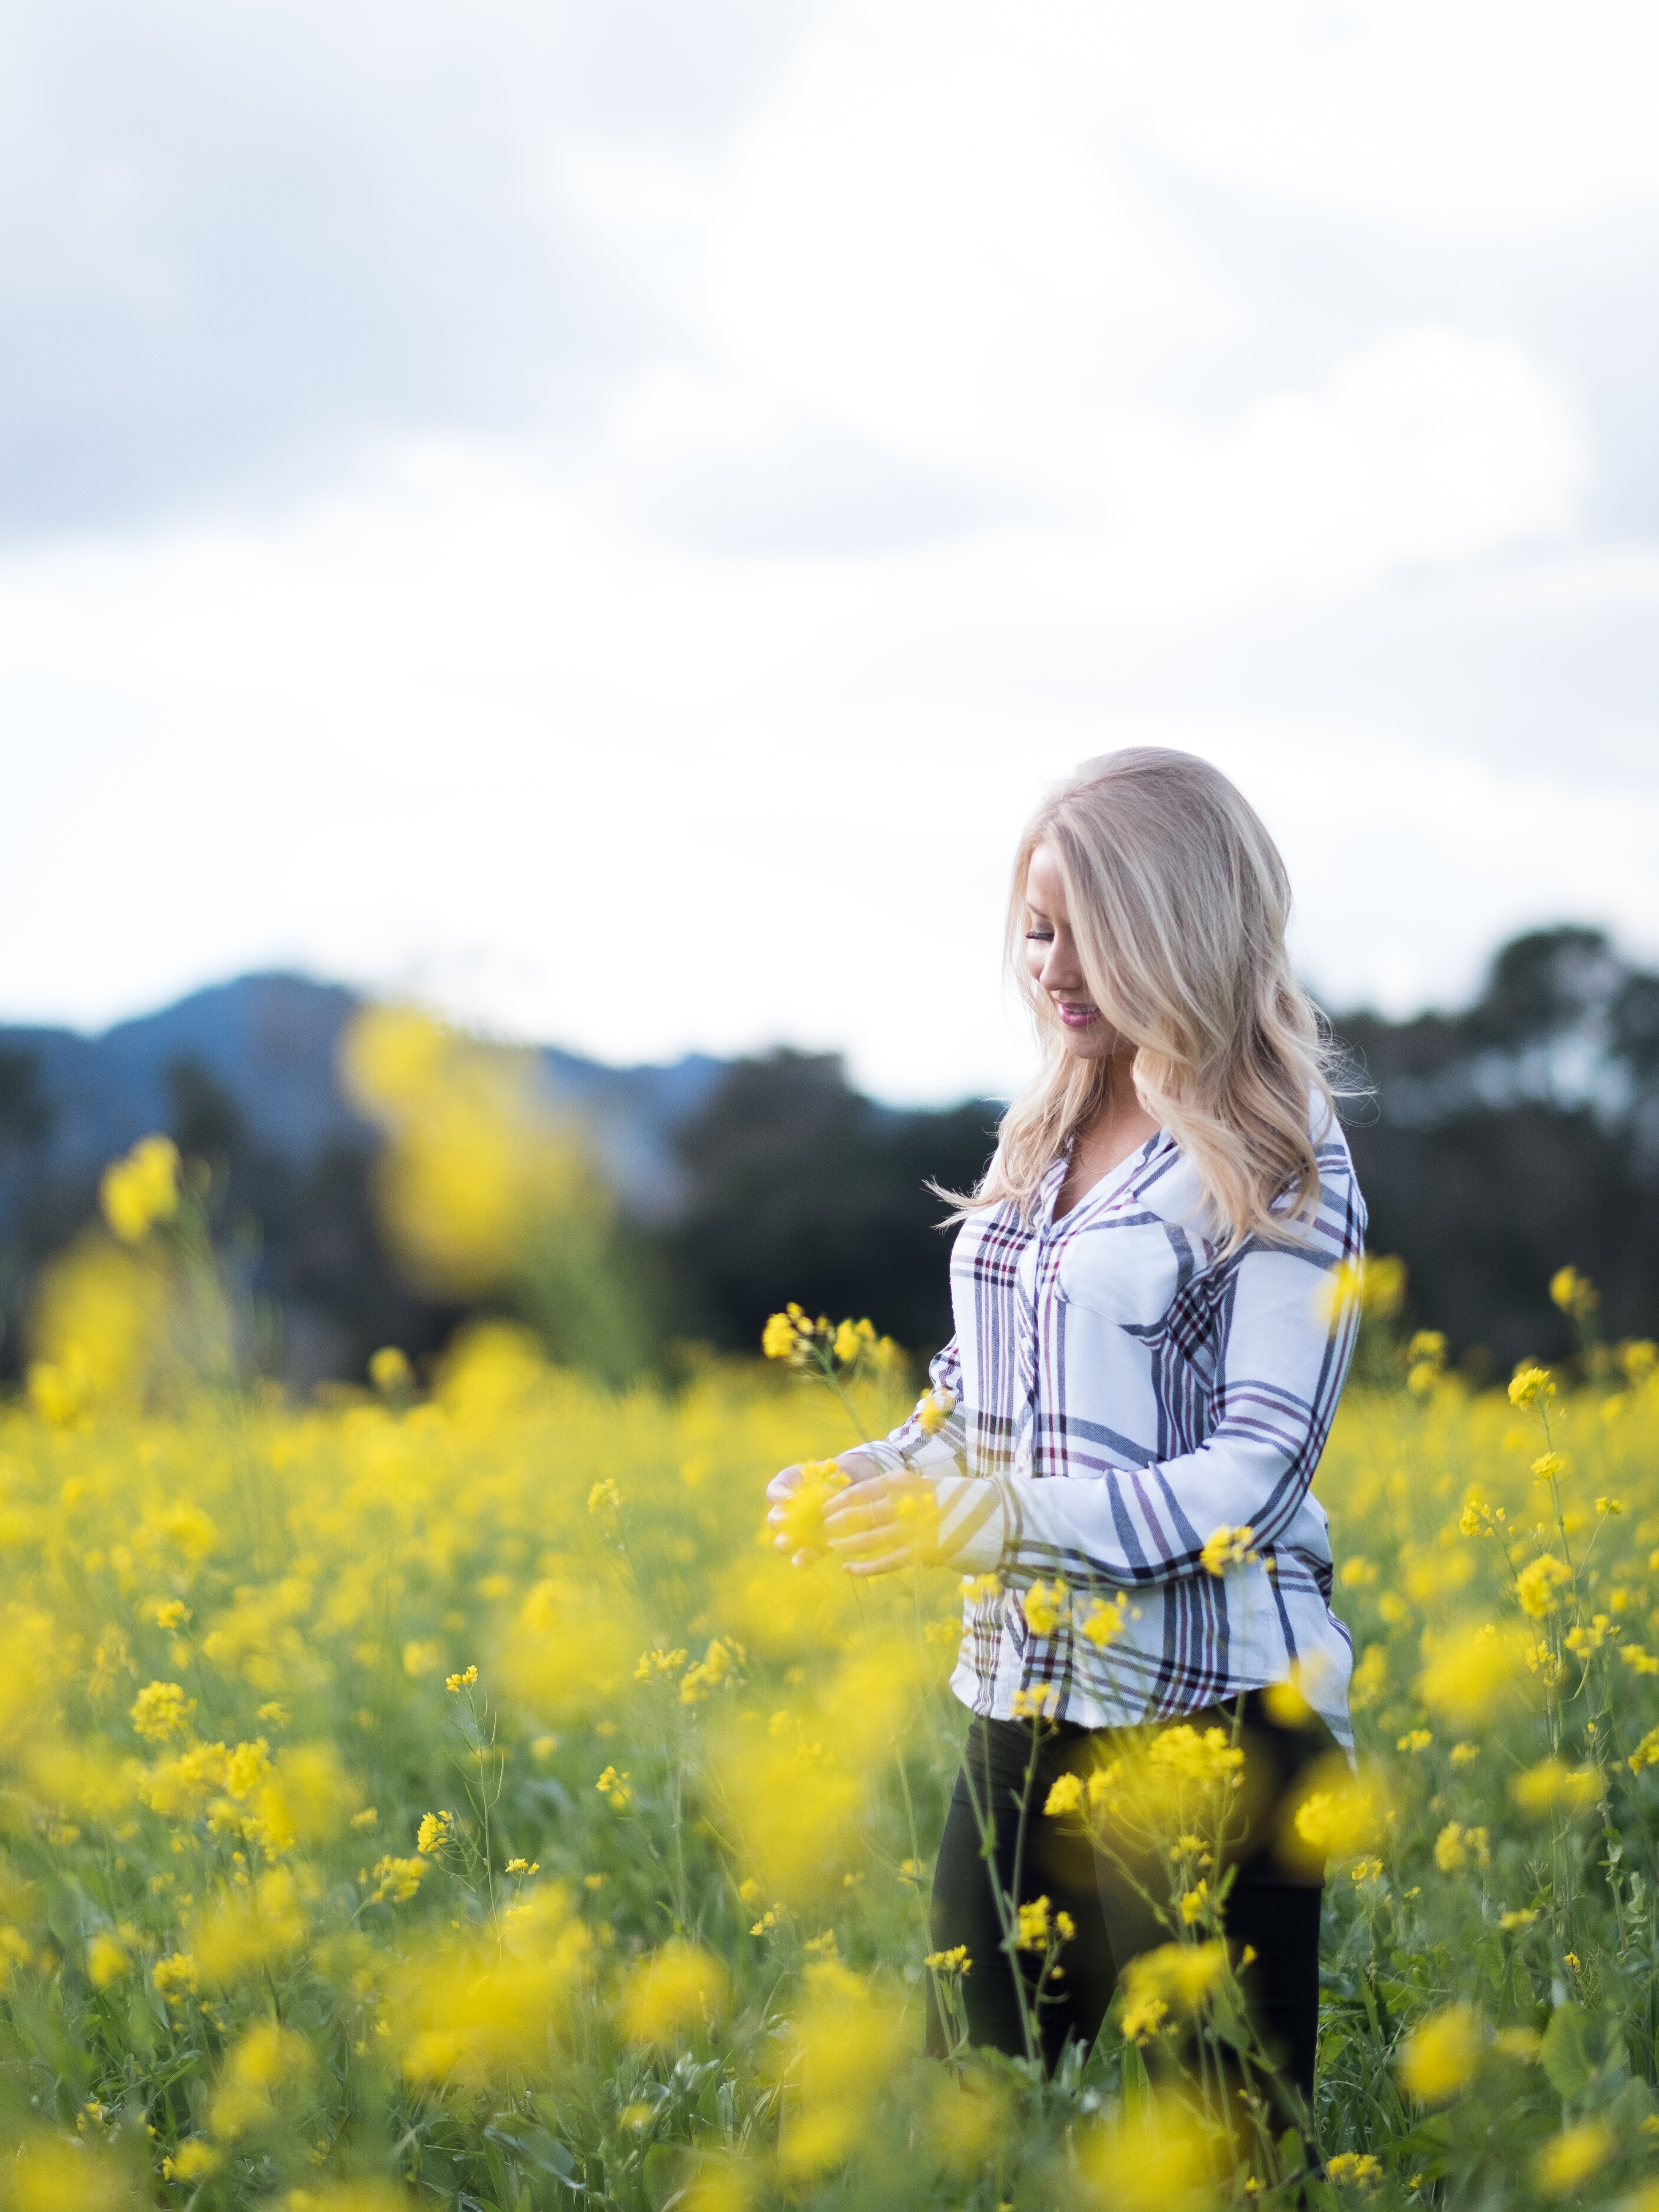
yellow, plant, flower, People in nature, field, wildflower, meadow, grassland, blond, street fashion, agriculture, spring, prairie, photo shoot, portrait photography, Pedicel, herbaceous plant, mustard and cabbage family, canola